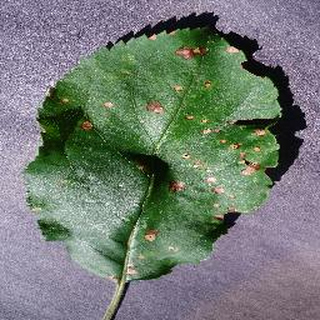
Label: apple_black_rot